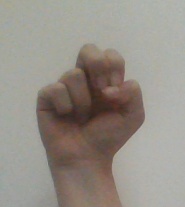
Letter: gaaf